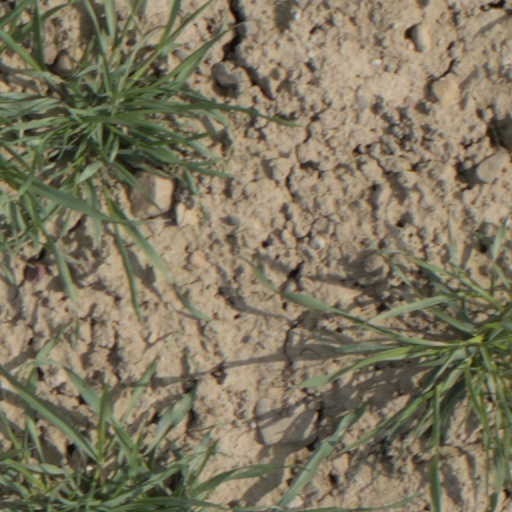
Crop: wheat